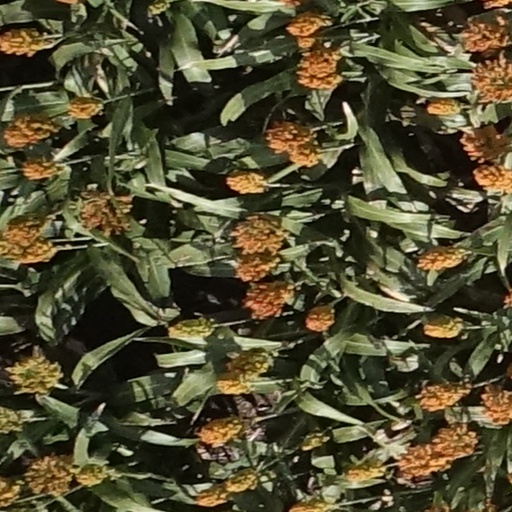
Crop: sorghum